Doxapram

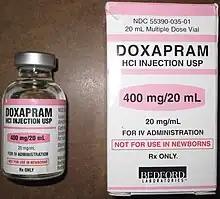
A vial of doxapram

Doxapram stimulates chemoreceptors in the carotid bodies of the carotid arteries, which in turn, stimulates the respiratory center in the brainstem.